Celtic Sea

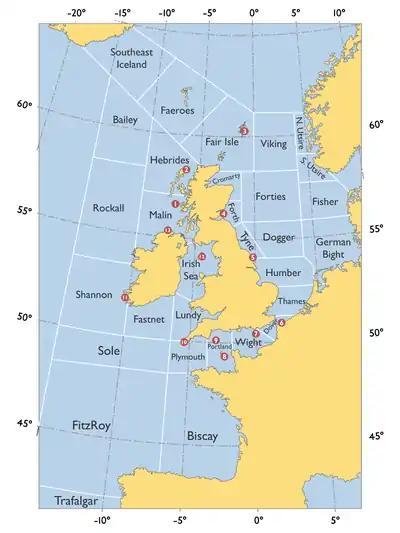

There are no land features to divide the Celtic Sea from the open Atlantic Ocean to the south and west. For these limits, Holt suggested the marine contour and the island of Ushant off the tip of Brittany.